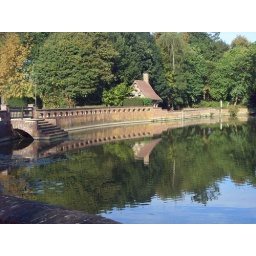
All the ducks are swimming in the water....